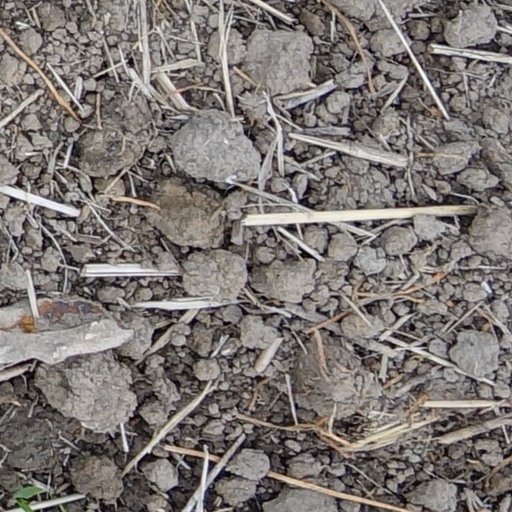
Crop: wheat